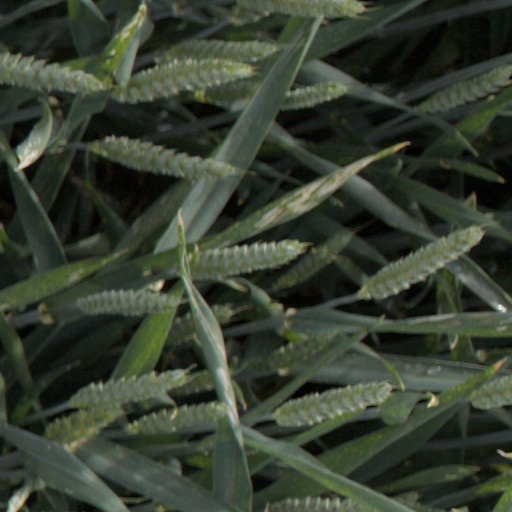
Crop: wheat